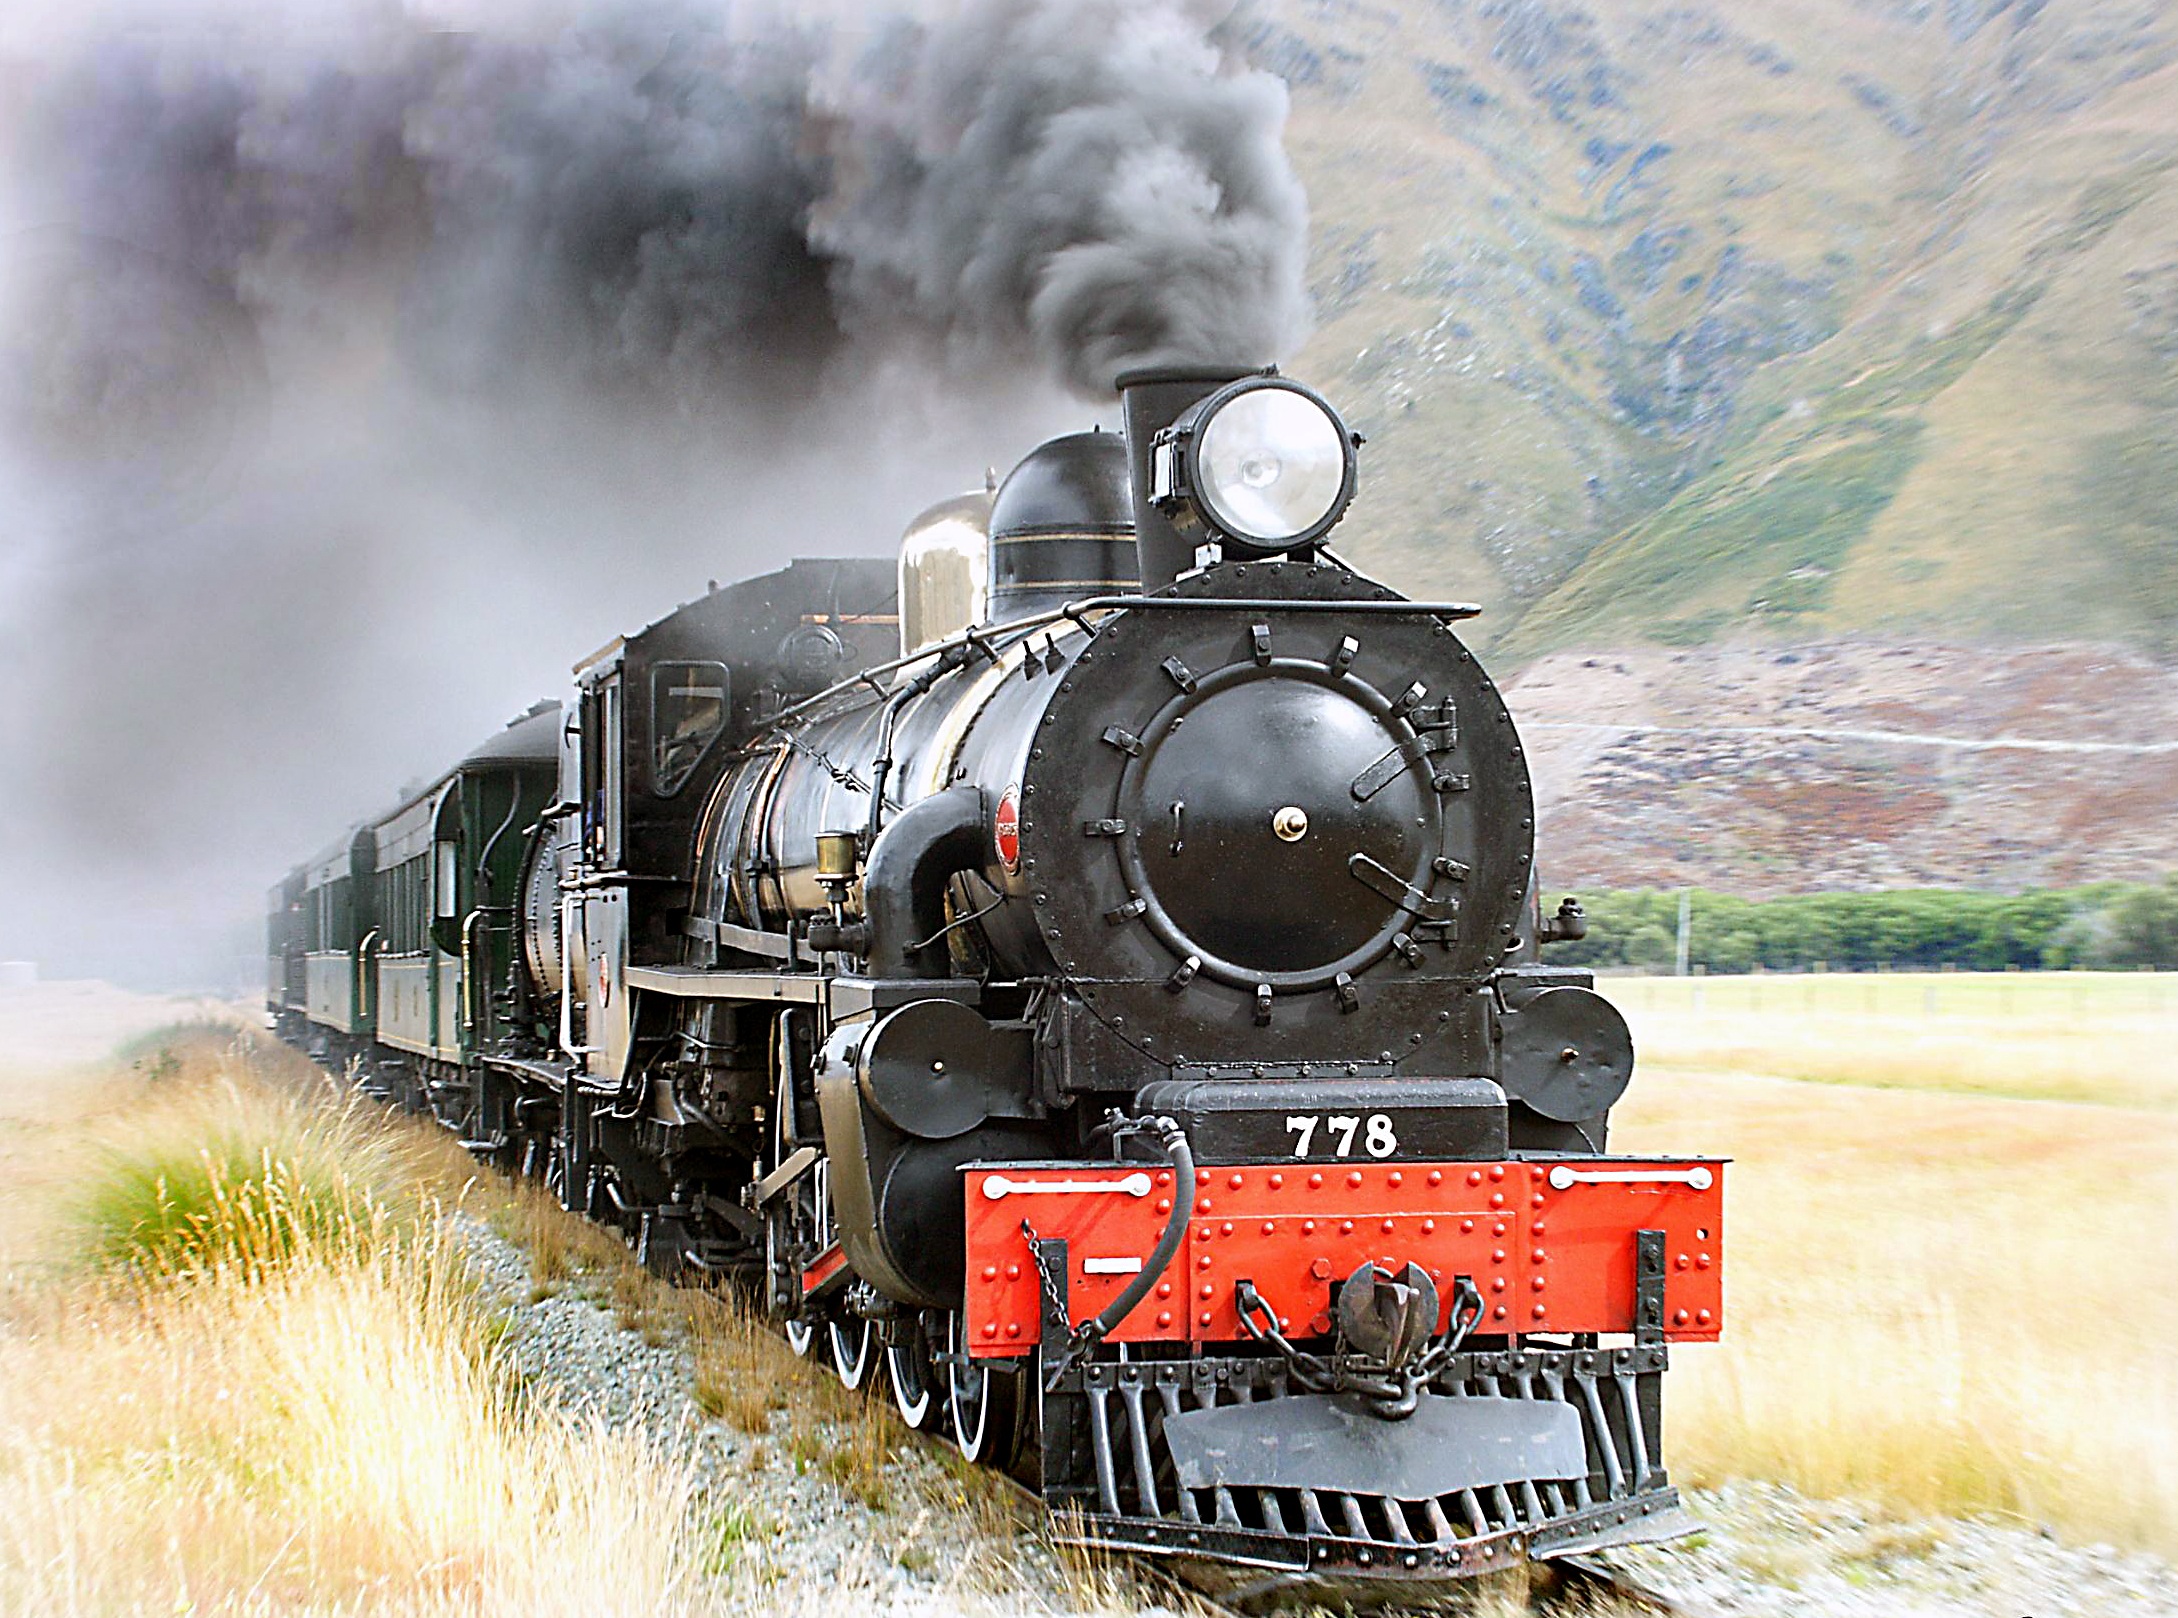
train, transport, vehicle, locomotive, publicdomain, newzealand, steam engine, railways, kingstonflyer, steamtrains, rail transport, land vehicle